Quinceañera

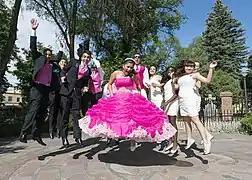
Quinceañera. Santa Fe.

While in most of the United States it is customary to celebrate a sweet sixteen, a is common amongst the large Mexican American population from California to Florida, as well as within the other Hispanic communities throughout the country and Puerto Rico. Quinceañeras were noted to be celebrated in the mid- to late 1970s in Los Angeles and San Diego and in the early 1980s in different parts of Texas. Though they may not have been widespread, many working-class families could afford because the and pitch in for the costs. In recent years, have gained popularity in the United States. Books and other publications about distributed in the United States increasingly include English versions to the original works in Spanish. This shows the increasing influence of Hispanic and Latino culture within the broader American culture. The increasing popularity of the celebration has begun to lead to an uptick in retailers and businesses catering directly to young Hispanic or Latina women.